Eugène Daignault

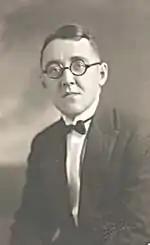
Eugène Daignault, circa 1926

Eugène Daignault (September 14, 1895 in Saint Albans, Vermont – January 27, 1960 in Montreal) was an American-Canadian performer, known for his music, his comedy, and his radio performances – in particular, on the Société Radio-Canada soap opera "Un homme et son péché", where he portrayed "Pere Ovide" from 1949 to 1960.